Frank Griswold

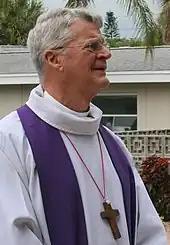
Griswold in 2013

Griswold was ordained as a deacon on December 15, 1962, by Andrew Yu-Yue Tsu and as a priest on June 23, 1963 by Joseph Gillespie Armstrong. He then served at three parishes in the Episcopal Diocese of Pennsylvania, including St Andrew's Church in Yardley, Pennsylvania, and St Martin-in-the-Fields in Chestnut Hill, Philadelphia, Pennsylvania, from 1976 until his nomination as Bishop of Chicago. He was consecrated a bishop on March 2, 1985, by John Allin; upon which he became coadjutor bishop of the Episcopal Diocese of Chicago. He was Bishop of Chicago from 1987 until he became the presiding bishop in 1998.